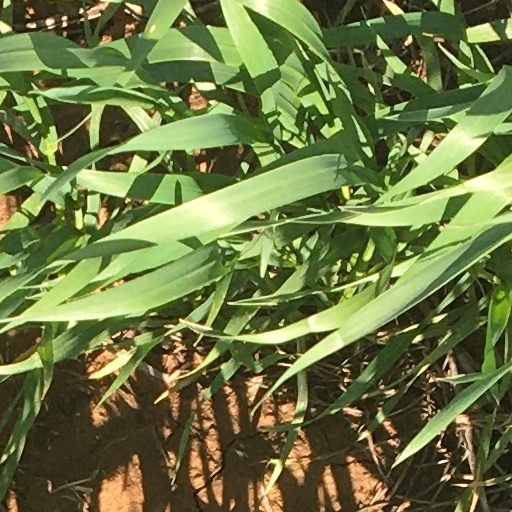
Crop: wheat